Glutinoglossum glutinosum

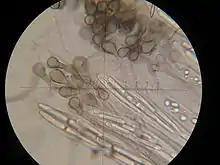
The pear-shaped or spherical tips of the paraphyses extend beyond the asci.

The spores are smooth and cylindrical, sometimes with a slight swelling in the middle, and sometimes slightly curved; they measure 59–65 by 4–5 μm. "G. glutinosum" spores have between two and seven septa, although three is most typical in mature specimens. The thin-walled asci (spore-bearing cells) are cylindrical to narrowly club-shaped, eight-spored, and typically measure 200–265 μm long by 12–16 μm wide. Ascospores occupy about the upper two-thirds to three-quarters of the ascus, leaving a hyaline (transparent) base. The paraphyses, hyaline at the base and brown in the upper regions, are 4–11 μm wide, and longer than the asci. Cells at the end of the paraphyses are pear-shaped (piriform) or spherical, brownish, and measure 8–10 μm wide. The sticky material on the stipe is a gelatinous matrix made of a layer of paraphyses.